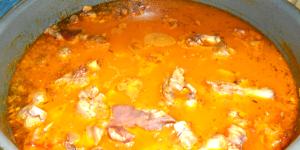
manos de cerdo al bonilla